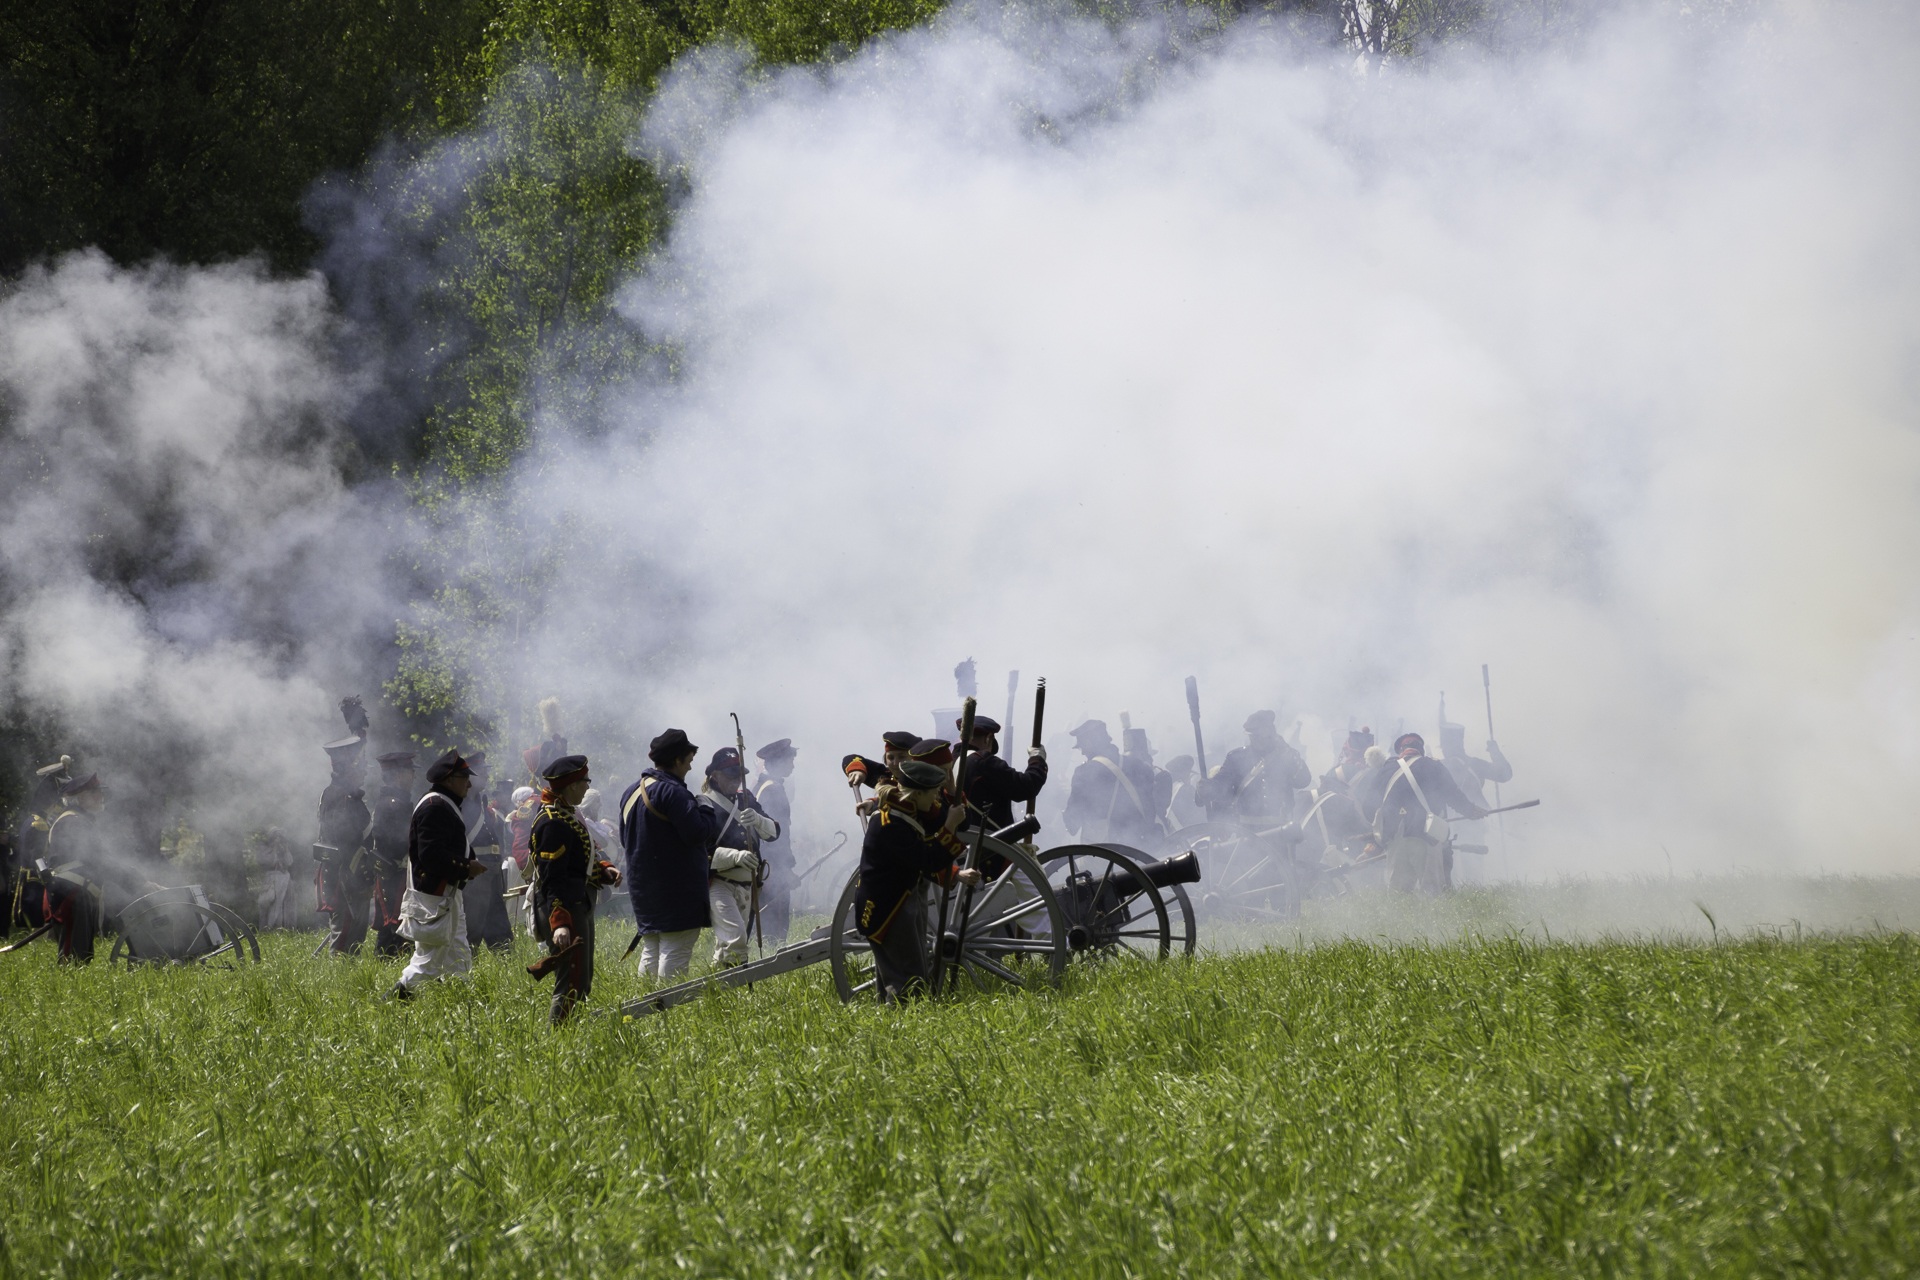
grass, military, belgium, battle, theater, cannon, confused, atmospheric phenomenon, atmosphere of earth, hoogstraten, napolean, 1418